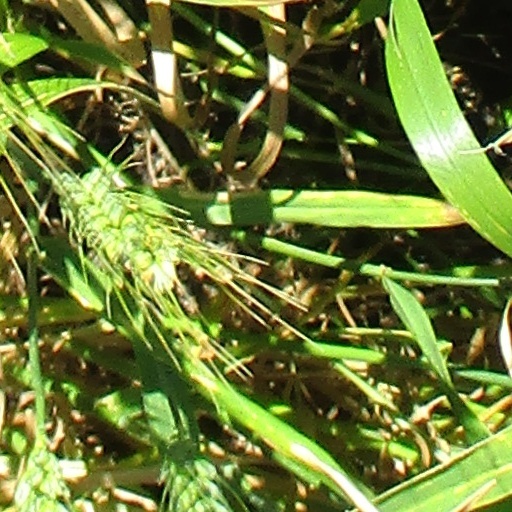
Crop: wheat